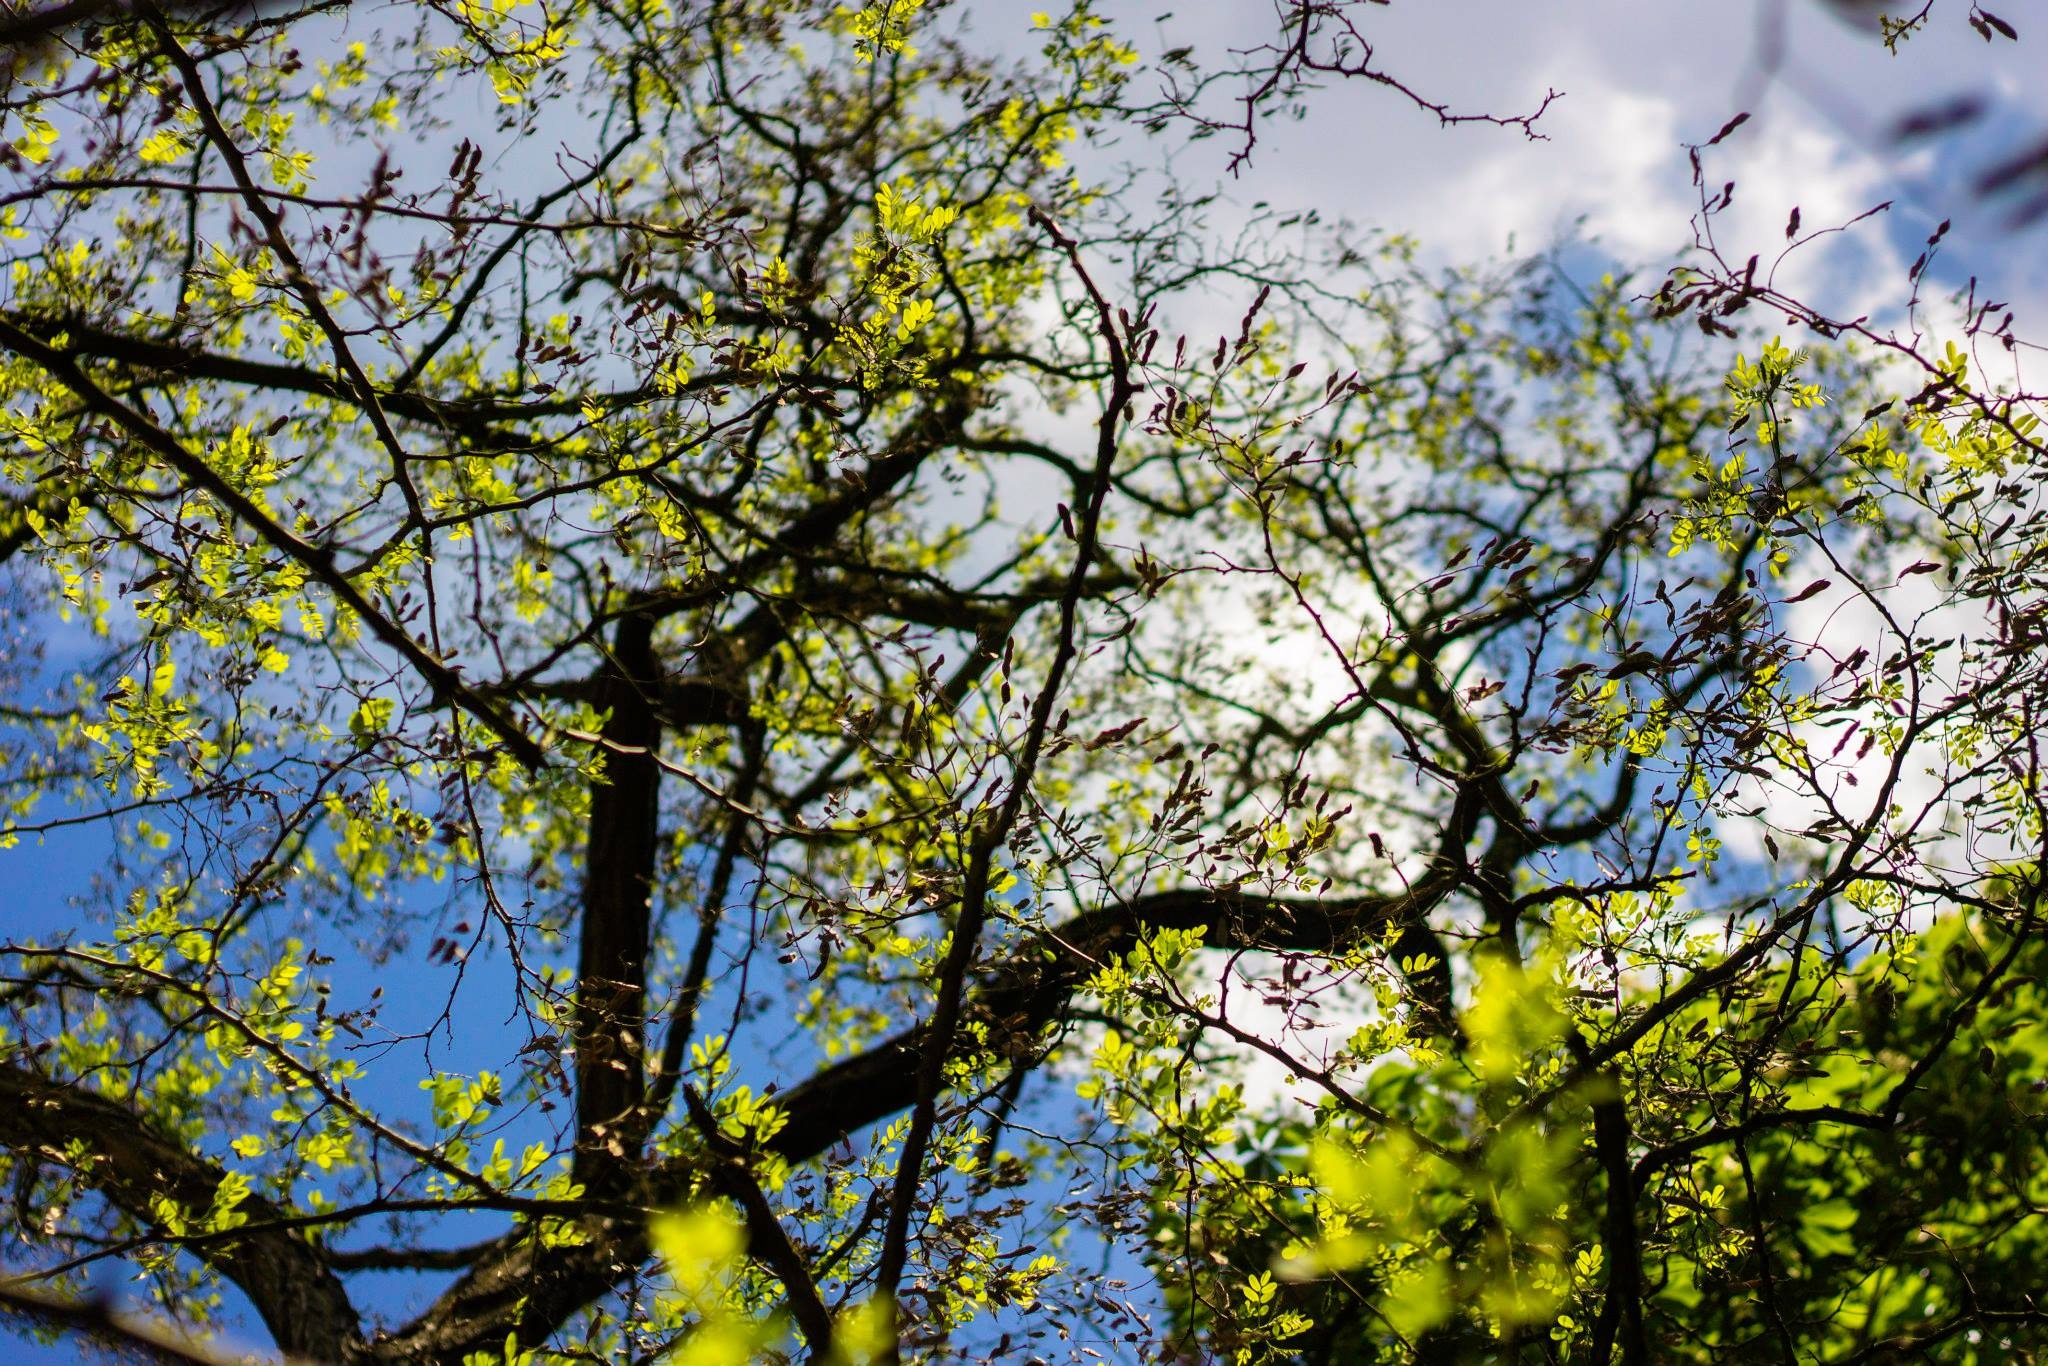
tree, nature, branch, blossom, plant, sky, sunlight, leaf, flower, parking, spring, green, heaven, autumn, garden, flora, season, trees, deciduous, woodland, flowering plant, green tree, woody plant, land plant